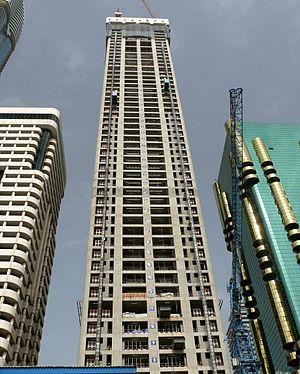
Le Gevora Hotel ou Ahmed Abdulrahim Al Attar Tower est un gratte-ciel résidentiel à Dubaï terminé en 2017. Il héberge et un hôtel inauguré le 12 février 2018. Sa construction a duré 10 ans. Il est alors l'hôtel le plus haut au monde.